Mantle oxidation state

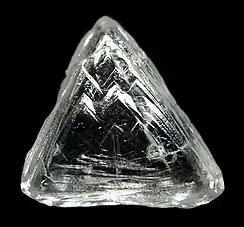
Diamond formed in the Earth's interior

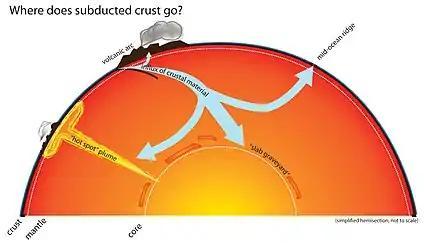

Examining the oxygen fugacity of the upper mantle and transition enables us to compare it with the conditions (equilibrium reaction shown above) required for diamond formation. The results show that the formula_7 is usually 2 units lower than the carbonate-carbon reaction which means favoring the formation of diamond at transition zone conditions.